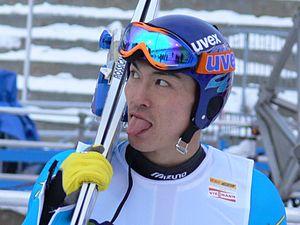
Akira Higashi est un sauteur à ski japonais, qui vit à Sapporo.